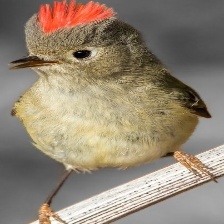
Species: RUBY CROWNED KINGLET
Scientific name: REGULUS CALENDULA